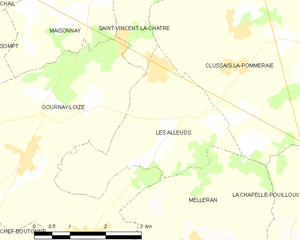
Carte des communes françaises Les Alleuds